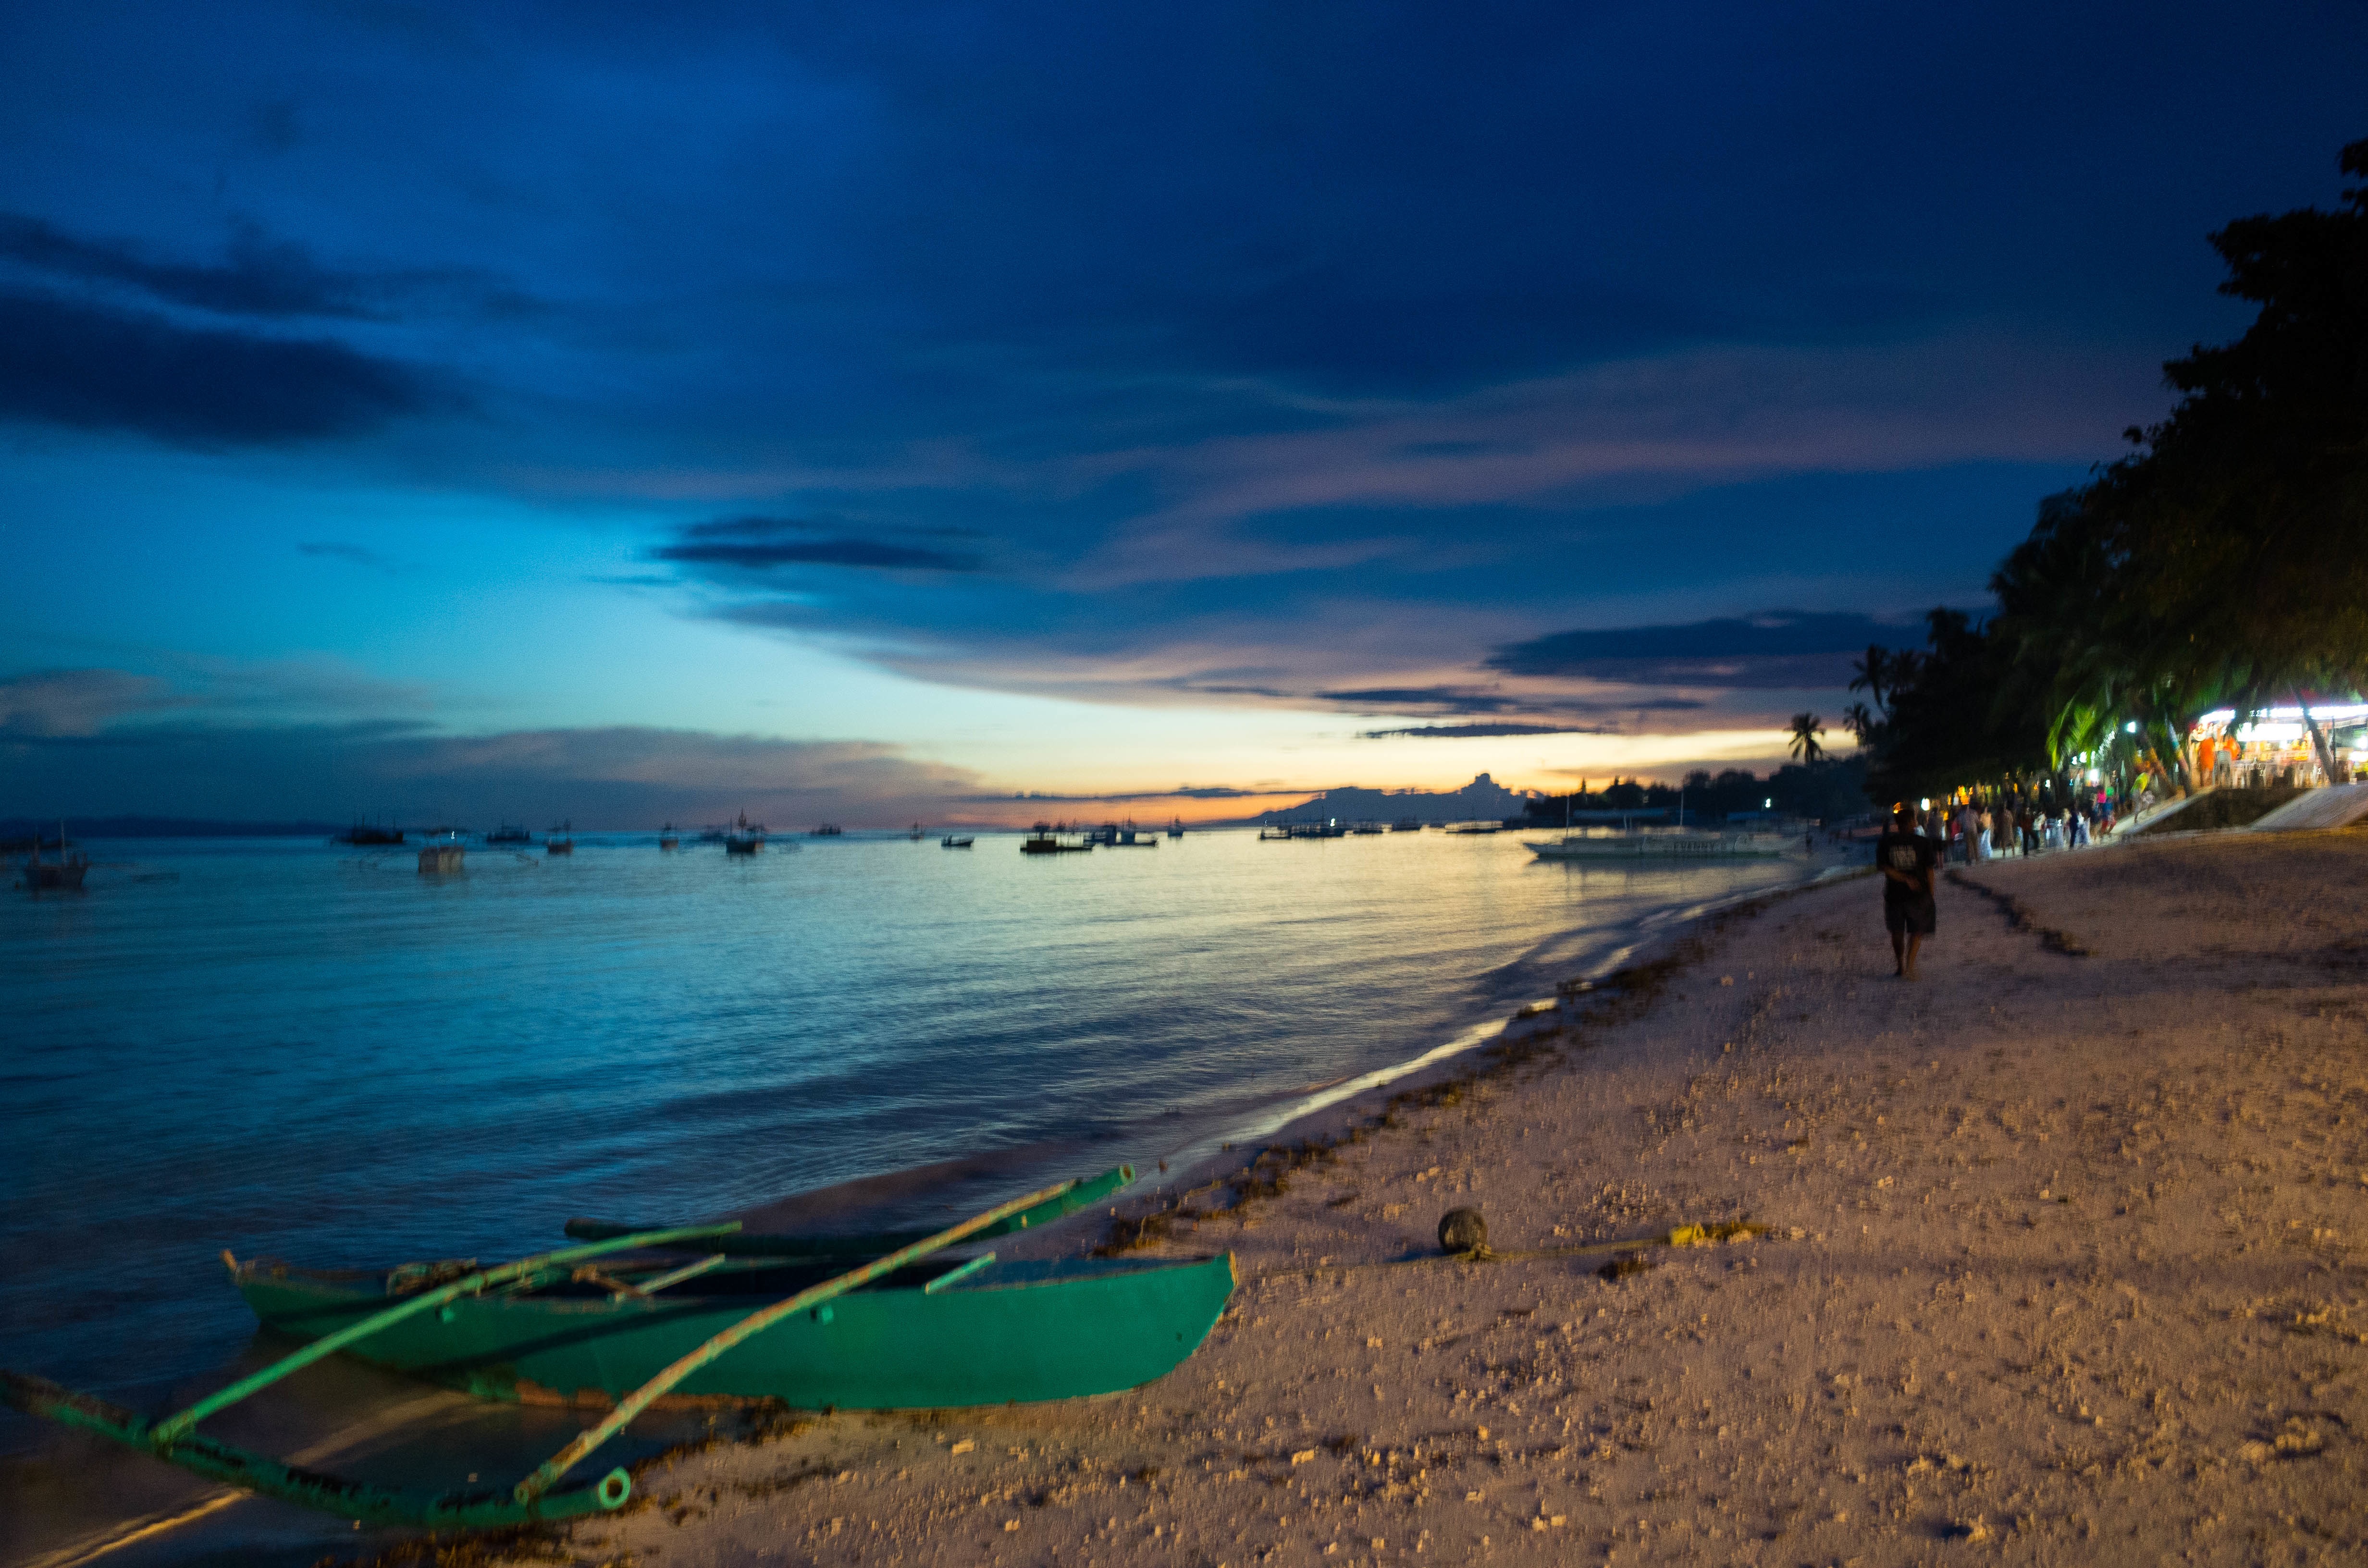
beach, sea, coast, ocean, horizon, cloud, sky, sunrise, sunset, morning, shore, wave, dawn, dusk, evening, bay, body of water, cape